Shawn Heflick

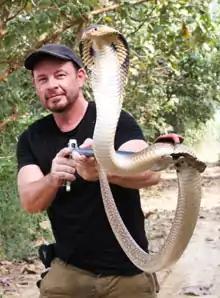
Shawn Heflick holding a large Indian cobra

Shawn Heflick (born June 17, 1969) is an explorer, adventurer, biologist and current TV host for Python Hunters on National Geographic Wild and is now teaching forensics at the highschool level.